Mount Washington (Cascades)

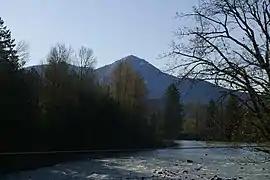
Mount Washington as seen from the middle fork of the Snoqualmie River near North Bend

Mount Washington is a small mountain in the US state of Washington roughly east-southeast of Seattle, Washington along Interstate 90. It lies on the western margin of the Cascade Range just above the coastal plains around Puget Sound, and is southeast of nearby town of North Bend.